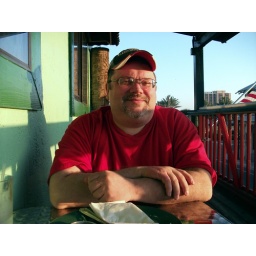
restaurant balcony in jax beach